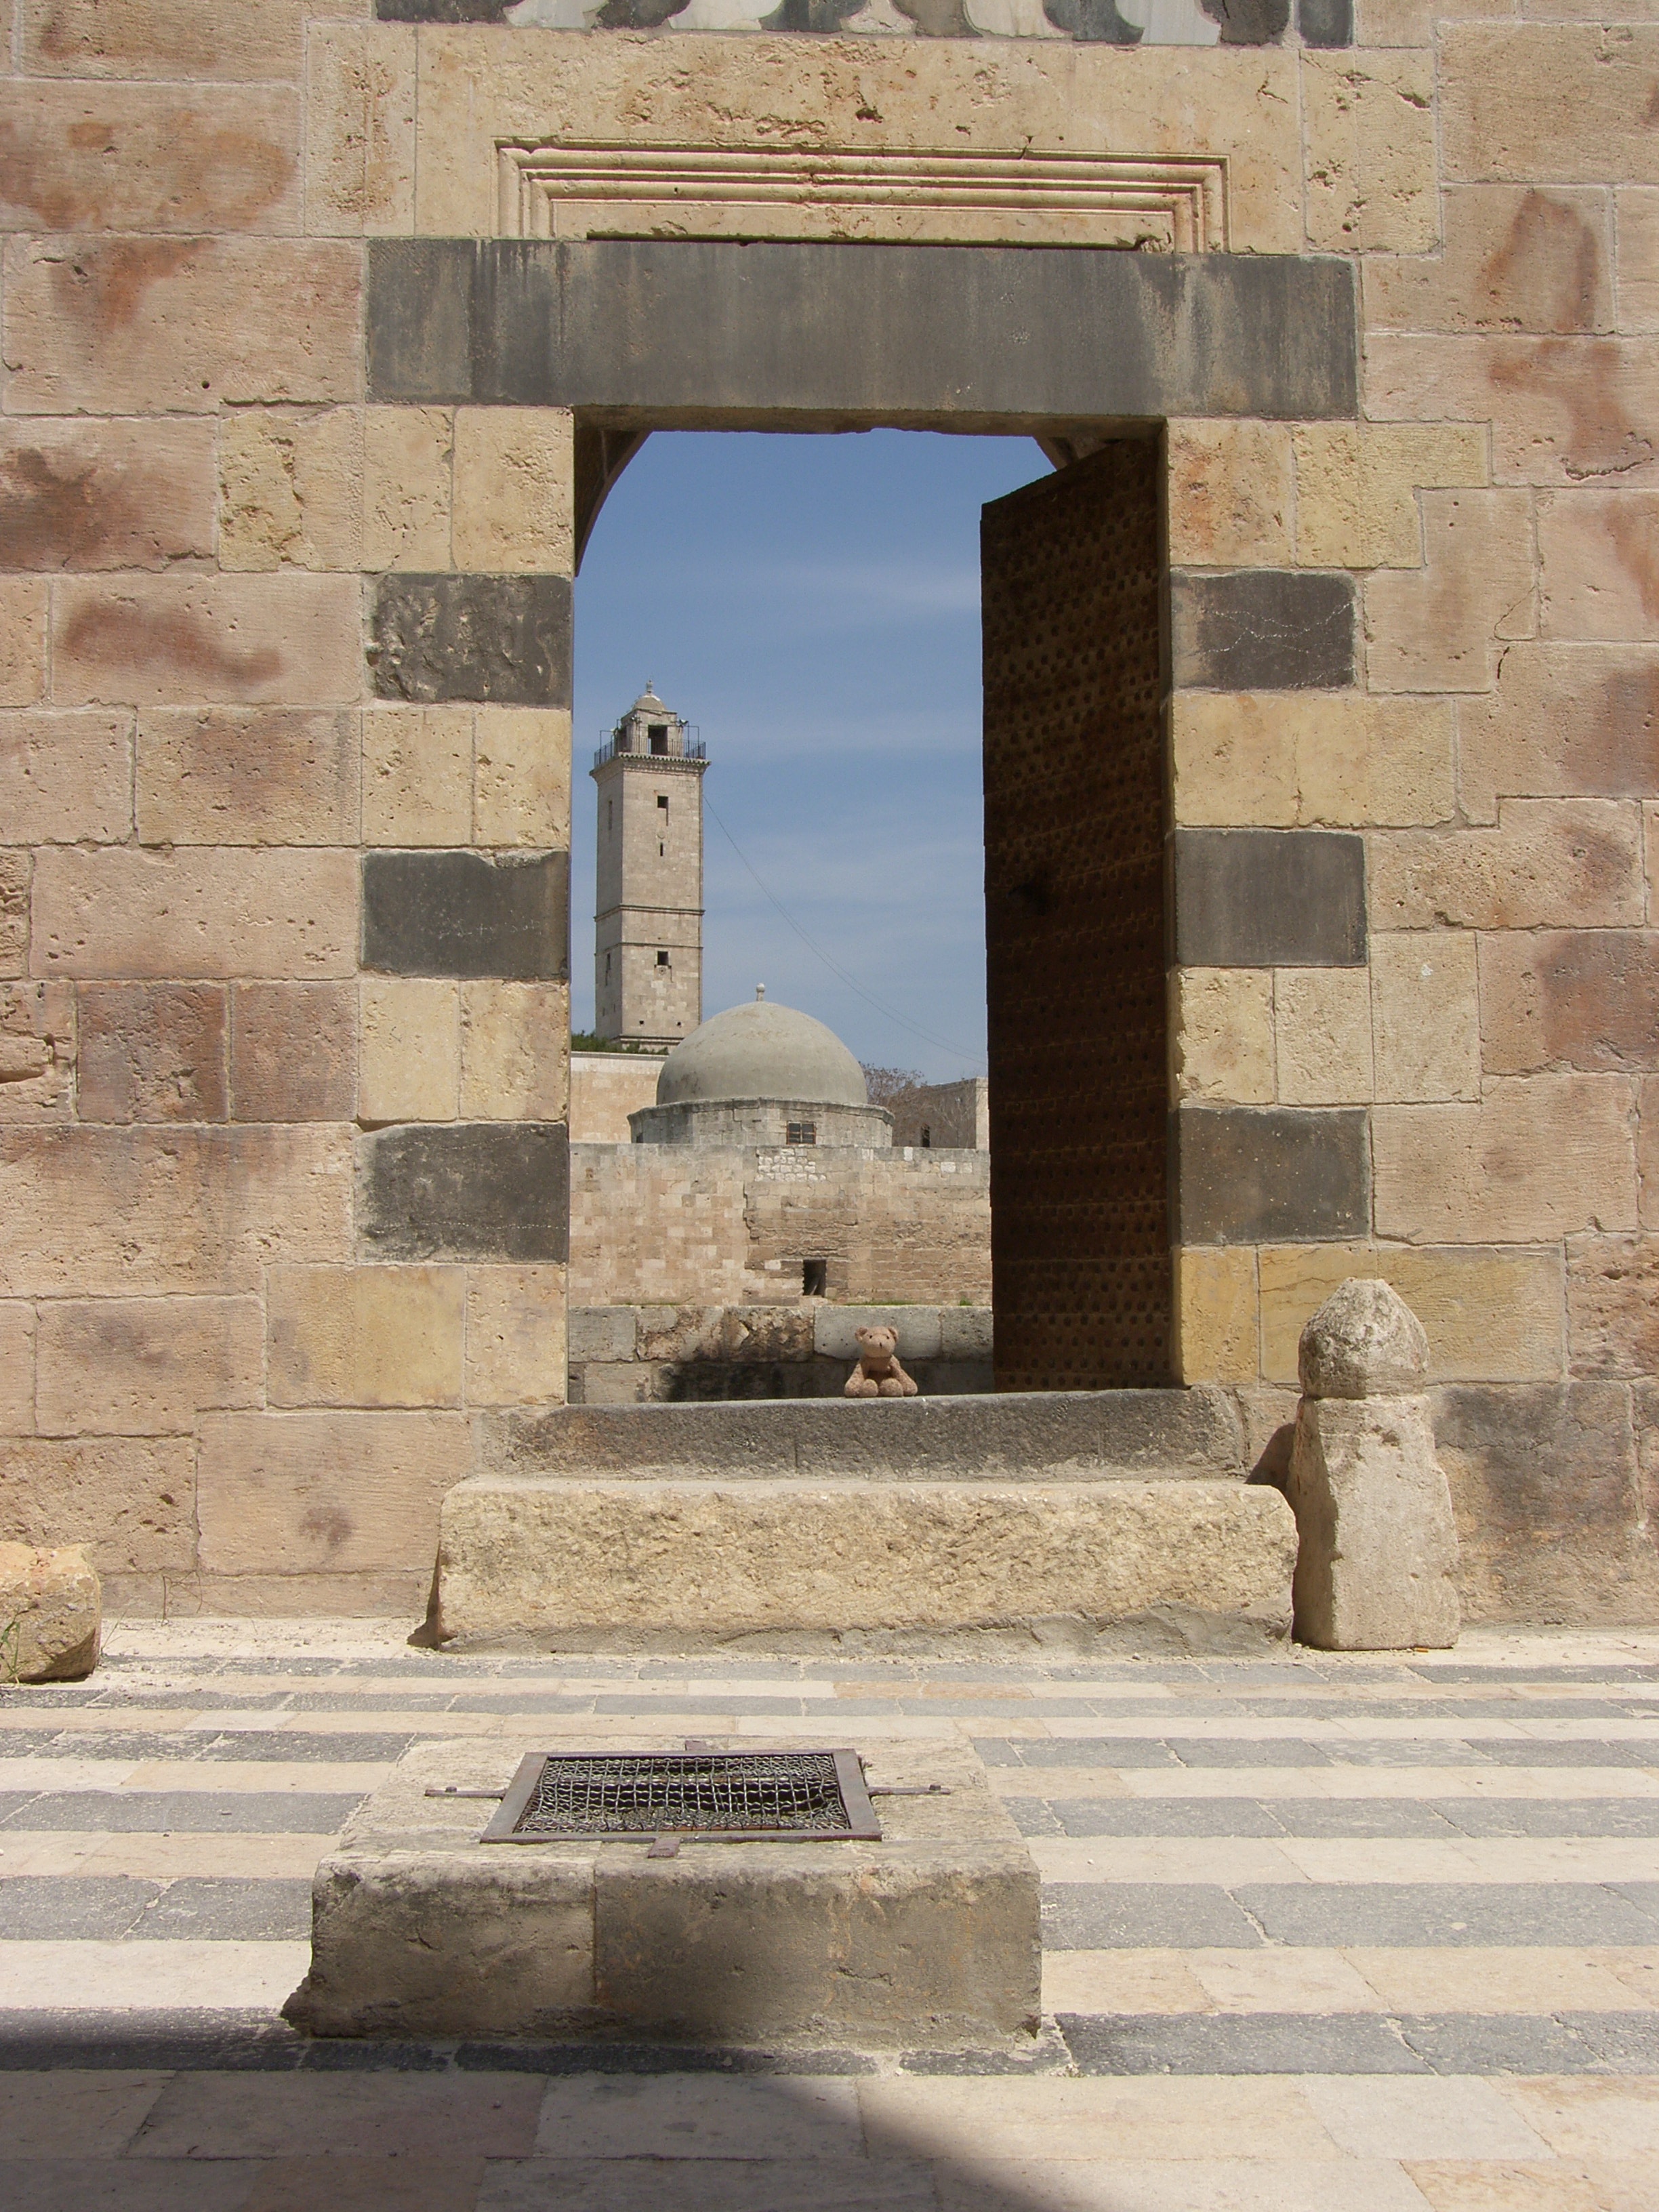
rock, architecture, structure, palace, wall, monument, arch, column, memorial, medieval, temple, ruins, history, castles, syria, ancient history, former home, aleppo citadel